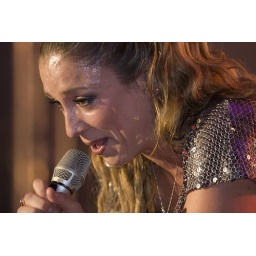
the result of running and jumping around for an hour something...